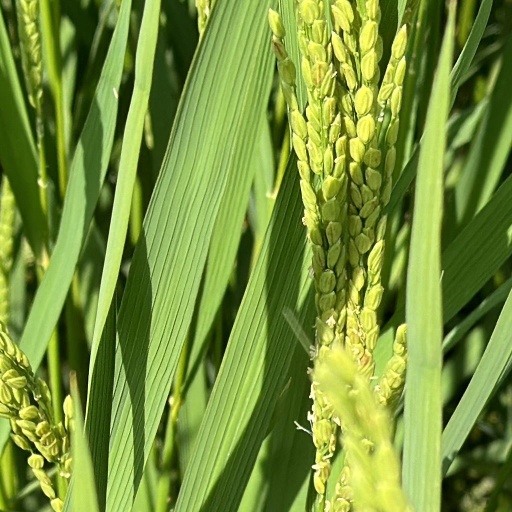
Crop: rice